John Gielgud

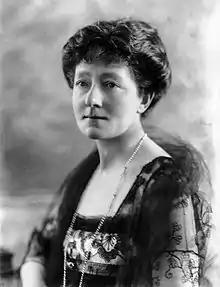
Mabel Terry-Lewis, Gielgud's aunt and co-star in "The Importance of Being Earnest"

During his first season at the Old Vic, Gielgud played Romeo to the Juliet of Adele Dixon, Antonio in "The Merchant of Venice", Cleante in "The Imaginary Invalid", the title role in "Richard II", and Oberon in "A Midsummer Night's Dream". His Romeo was not well reviewed, but as Richard II Gielgud was recognised by critics as a Shakespearean actor of undoubted authority. The reviewer in "The Times" commented on his sensitiveness, strength and firmness, and called his performance "work of genuine distinction, not only in its grasp of character, but in its control of language". Later in the season he was cast as Mark Antony in "Julius Caesar", Orlando in "As You Like It", the Emperor in "Androcles and the Lion" and the title role in Pirandello's "The Man with the Flower in His Mouth".